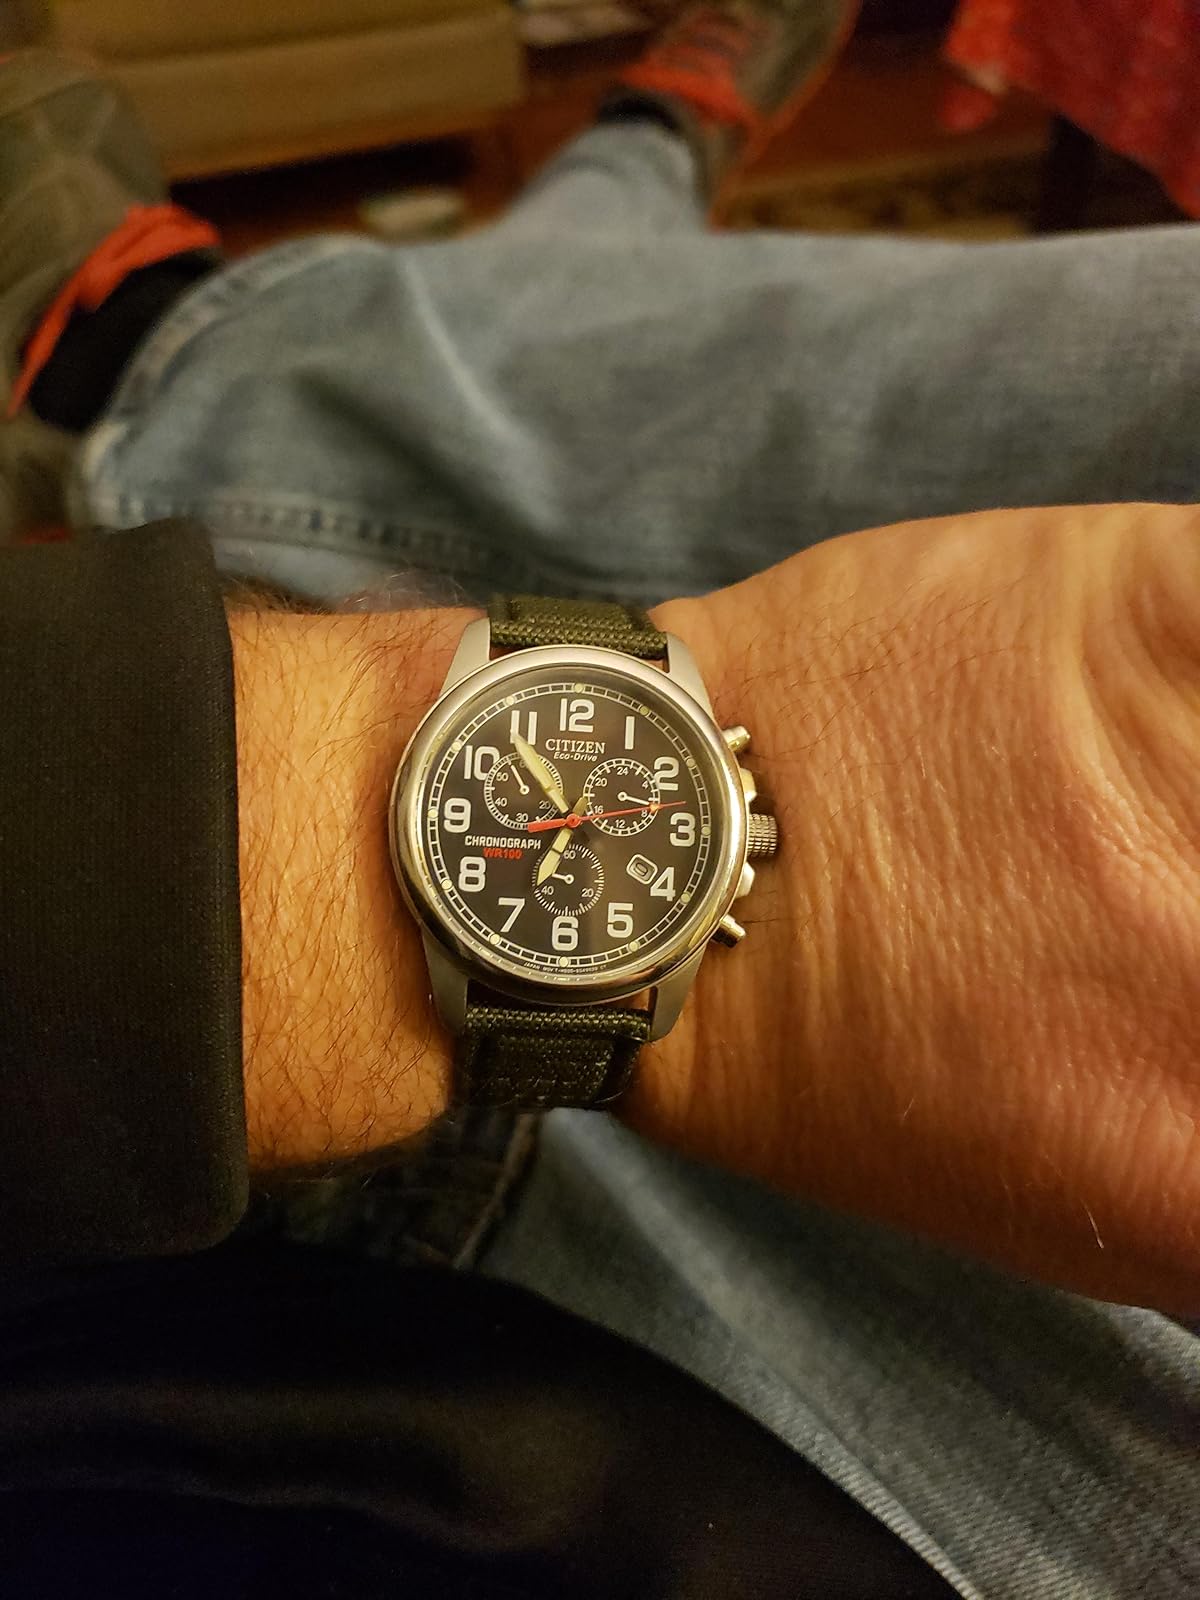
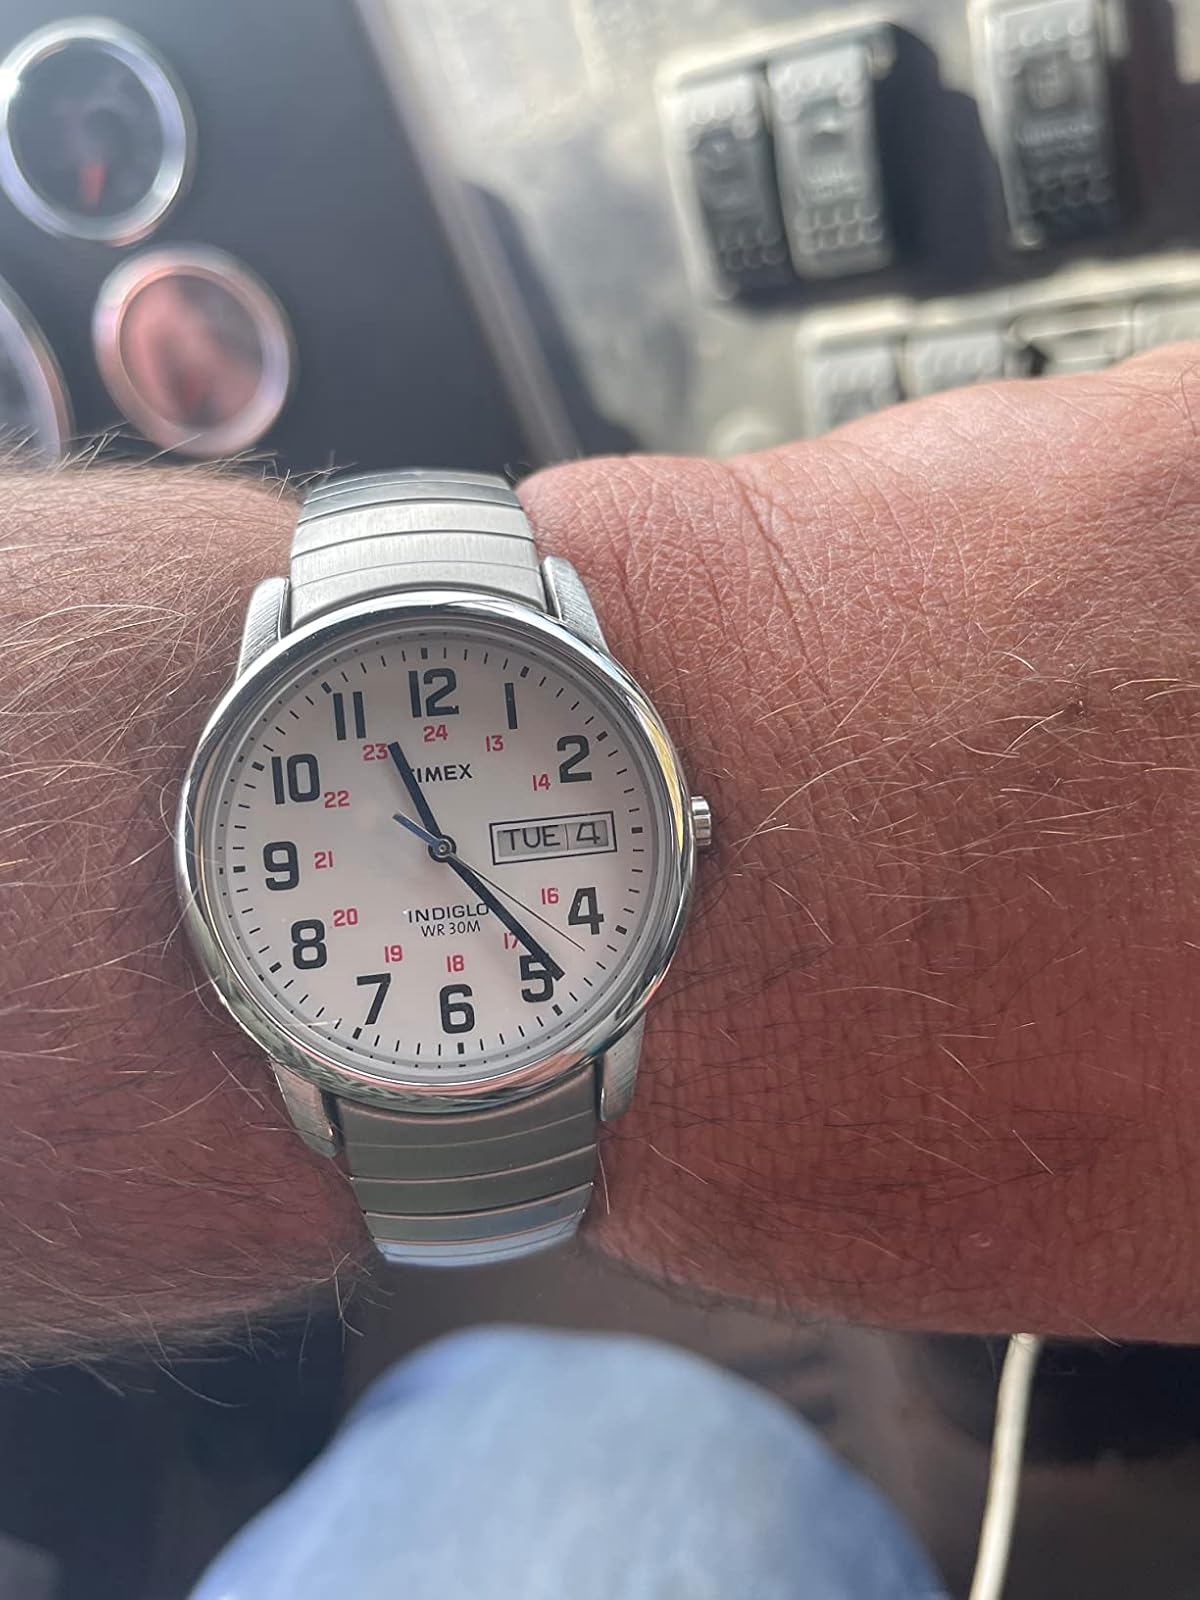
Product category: accessories_watch
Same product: no